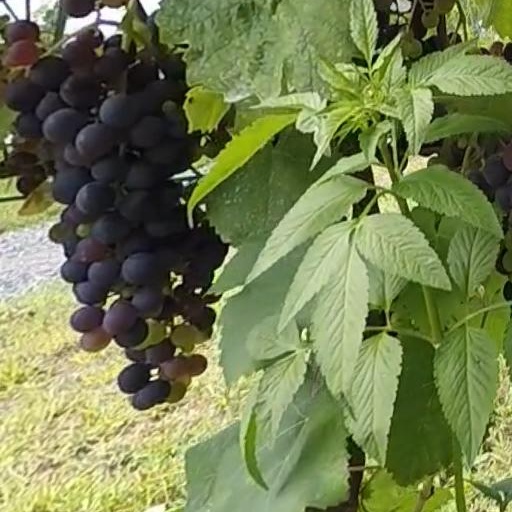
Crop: grape